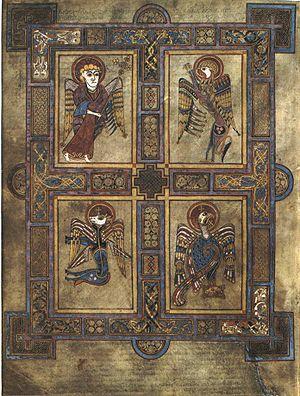
Le Livre de Kells, également connu sous le nom de Grand Évangéliaire de saint Colomba, est un manuscrit illustré de motifs ornementaux et réalisé par des moines de culture celtique aux alentours de l'année 800.
La Vision des créatures divines est une parabole de l'Ancien Testament du livre d'Ézéchiel. Elle reflète les différents visages de Dieu.
Le christianisme irlandais ou christianisme gael est une pratique particulière du christianisme qui se développa sur l'île d'Irlande avec l'arrivée des premiers chrétiens, puis dans le royaume gael du Dàl riada, avant de s'exporter en Bretagne inférieure, en Gaule et en Germanie.
Les évangélistes, au nombre de quatre pour les évangiles canoniques, sont les auteurs supposés des Évangiles de Matthieu, Marc, Luc et Jean. Les évangélistes ne se présentent pas par leur nom dans leurs œuvres et il n'existe aucune preuve que les titres sont bien les originaux. Les chercheurs modernes estiment donc plus sûr d'affirmer que les auteurs de ces textes furent anonymes, et que leurs noms furent attribués aux récits par les générations suivantes de chrétiens.